Alfred Worden

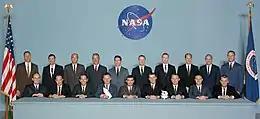
The Group 5 astronauts. Worden stands third from right.

NASA's recruitment for its fifth group of astronauts took place in 1965, at the same time the Air Force was seeking to recruit for its program, the Manned Orbiting Laboratory, with qualified pilots in the Air Force free to apply for either or both. Believing, as proved correct, that the Air Force program would never get off the ground, Worden chose to apply only to NASA, which he did in September 1965. Worden wrote in his first book of memoirs that "professionally, I figured it couldn't get any better than that. Even being a test pilot couldn't compare with being an astronaut and making a spaceflight." Under the selection criteria, candidates had to be born on or after December 1, 1929, raising the age limit from 34 to 36. Worden, aged 34 when selected, was one of the 19 candidates chosen by NASA in April 1966, together with his ARPS classmates Stuart Roosa and Charles Duke; four others were previous graduates.